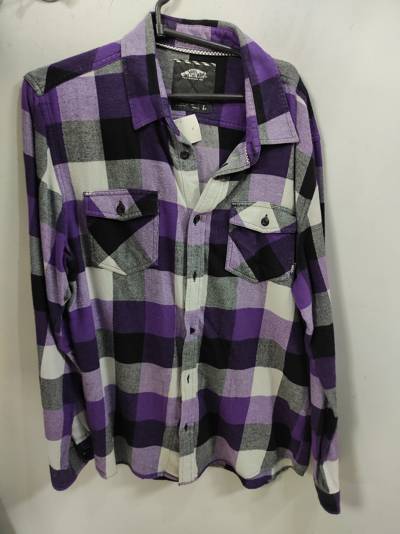
Waste category: clothes